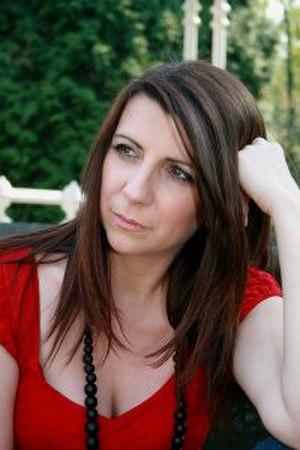
Muriel Targnion, députée communautaire et régionale
Muriel Targnion, née le 18 mai 1971 à Verviers est une femme politique belge wallonne, ex-membre du PS.